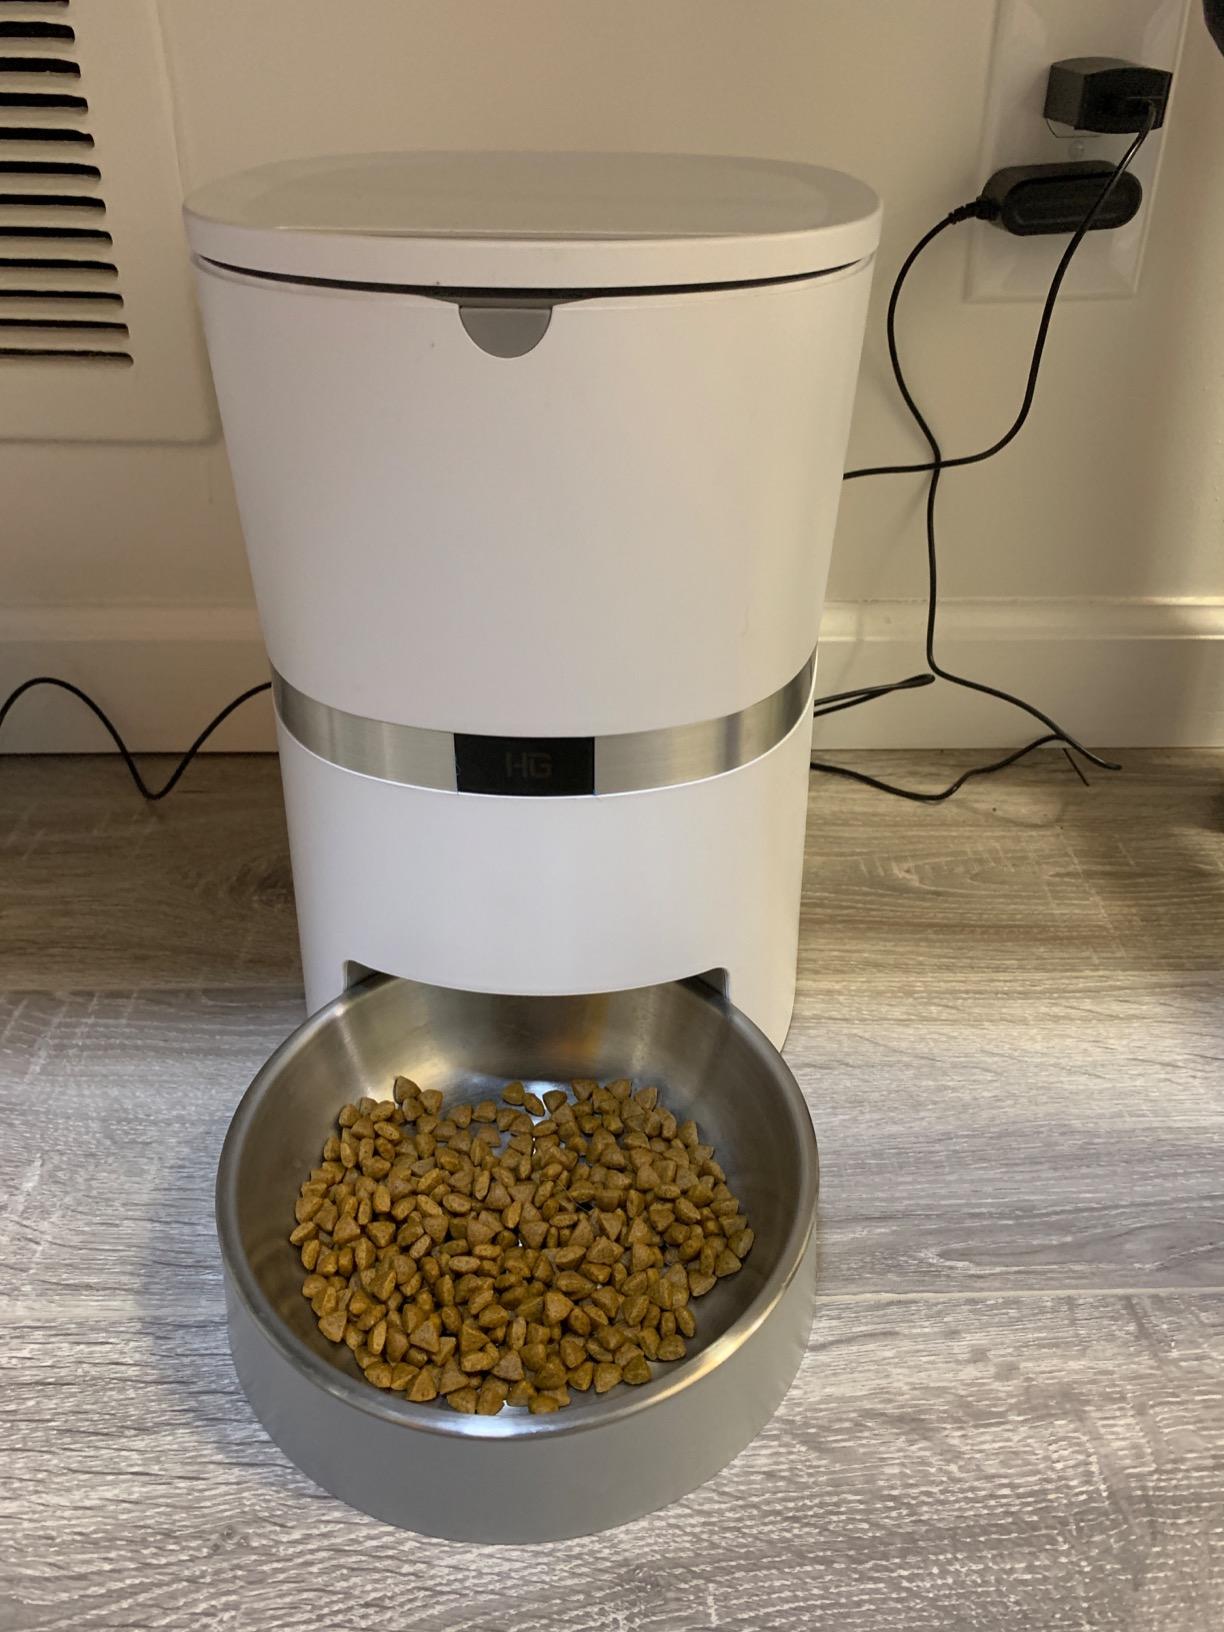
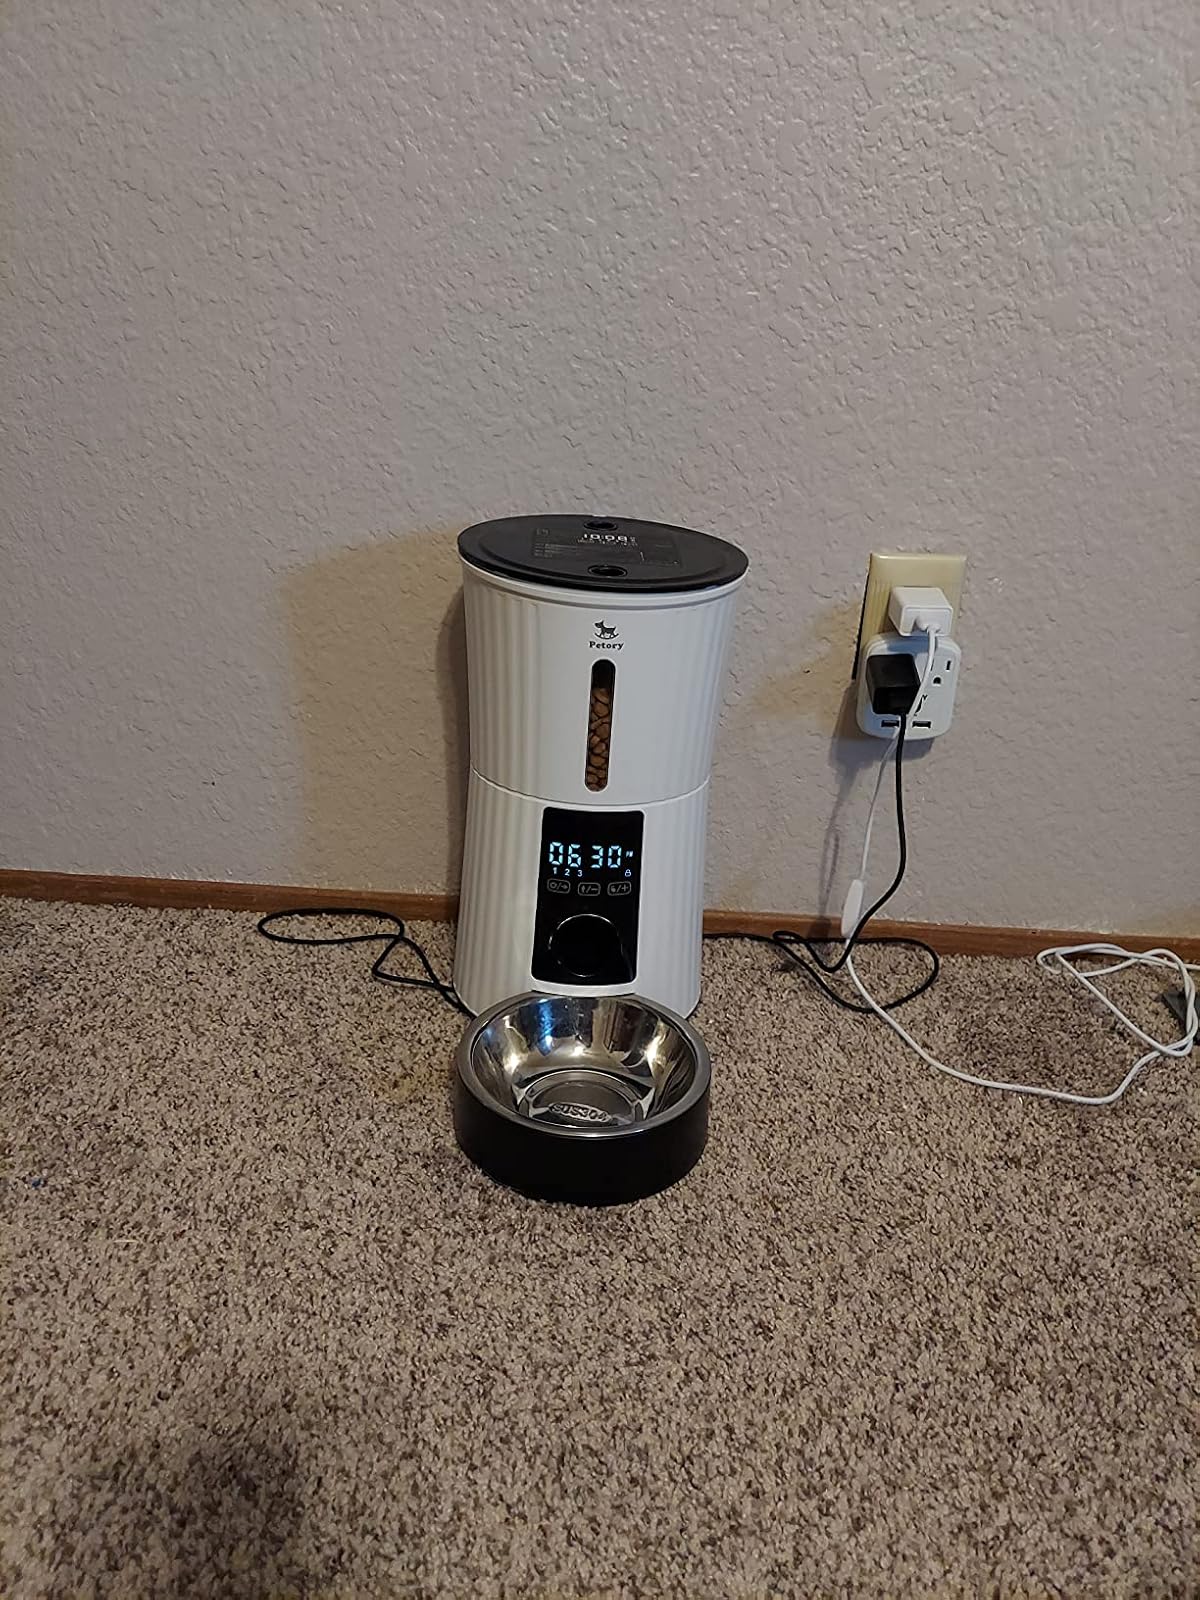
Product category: items_feeder
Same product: no